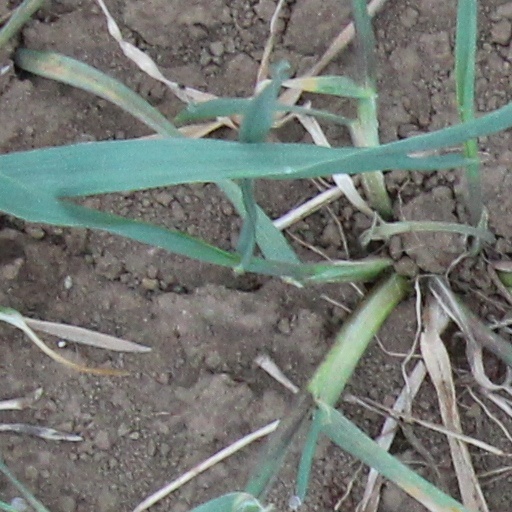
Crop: wheat